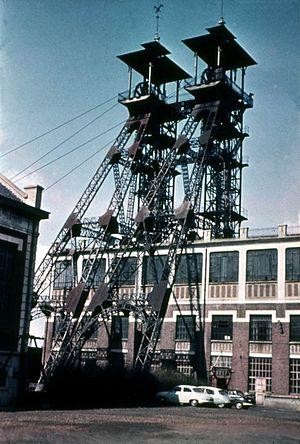
Fosse n° 7 - 7 bis Saint Léonard ou Léonard Danel, Compagnie des mines de Lens, Wingles, Pas-de-Calais, France.
La fosse nᵒ 7 - 7 bis dite Saint-Léonard ou Léonard Danel, ou fosse de Wingles, de la Compagnie des mines de Lens est un ancien charbonnage du Bassin minier du Nord-Pas-de-Calais, situé à Wingles. Deux puits distants l'un de l'autre de dix mètres d'axe en axe sont commencés en 1879. La fosse extrait des charbons demi-gras à partir de 1882. Des cités sont bâties près de la fosse. La fosse est détruite durant la Première Guerre mondiale. Elle est reconstruite suivant le style architectural des mines de Lens d'après-guerre. De longs corons sont également reconstruits.
Boleslas Zwolak, dit Bolek, né en 1945, est un « libraire de rue », qui vend des livres sur la voie publique. Son kiosque est aujourd'hui situé Place Franz-Liszt, dans le 10ᵉ arrondissement de Paris. Bolek est également peintre.
La Compagnie des mines de Lens exploitait le charbon dans le bassin minier du Nord-Pas-de-Calais. Fondée en 1852, c'était la plus importante des compagnies houillères du bassin du Nord et du Pas-de-Calais.